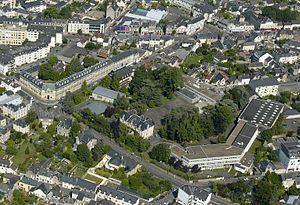
Photo aériennes du lycée Douanier Rousseau Laval
Laval est une ville de l'ouest de la France, chef-lieu du département de la Mayenne en région des Pays de la Loire, elle est située à environ 300 kilomètres à l'Ouest de Paris.
Le lycée Douanier-Rousseau est un lycée de centre-ville situé au nᵒ 7 rue des Archives à Laval en Mayenne.